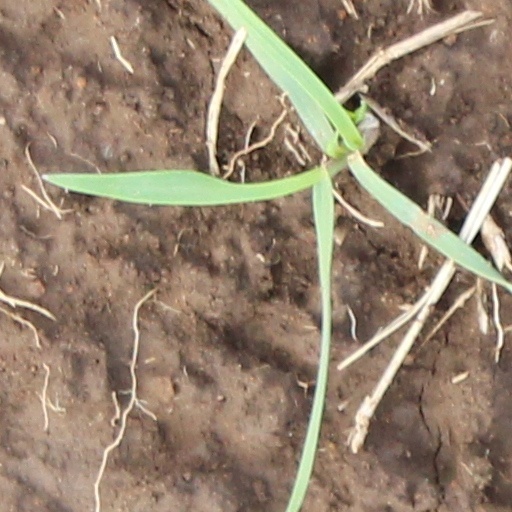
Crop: wheat